Cheryl Bogart

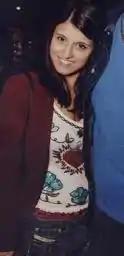
Bogart in 2003

Bogart was born in the Chicago suburb of Oak Park, Illinois, and is of Russian, Polish and Italian descent. She spent her early life in Beverly Hills, California, and graduated from Good Shepherd Catholic School, followed by Beverly Hills High School. Her higher learning continued at Wilbur Wright College and Santa Monica City College. In her 20s she became business partners and married music executive and songwriter Evan Bogart. In October 2005, Bogart sustained an incomplete spinal cord injury as a result of a fall.